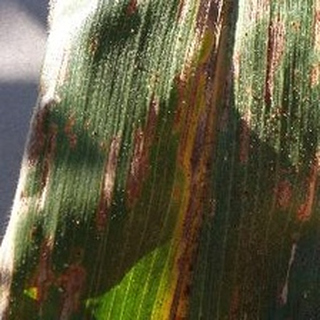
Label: corn_gray_leaf_spot